Chris Leak

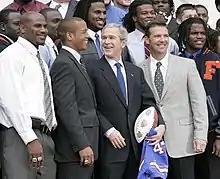
Leak (second from left) and teammates visit President George W. Bush at the White House

Christopher Patrick Leak (born May 3, 1985) is an American football coach and former gridiron football quarterback. He played college football for the University of Florida, and led the Florida Gators to victory in the 2007 BCS National Championship Game. Leak played professionally for the Chicago Bears of the National Football League (NFL), the Hamilton Tiger-Cats and Montreal Alouettes of the Canadian Football League (CFL), and the Jacksonville Sharks and Orlando Predators of the Arena Football League (AFL).